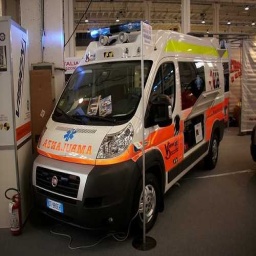
Label: ambulance